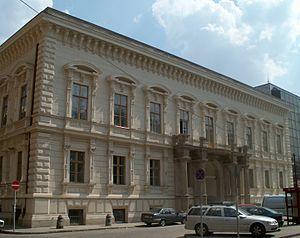
L’Université Andrássy de Budapest est une université privée sise à Budapest, capitale de la Hongrie. Fondée en 2001, l'Université Andrássy de Budapest est la seule et unique université entièrement germanophone en dehors des pays où l’allemand est parlé. En tant qu'université européenne en Hongrie, elle est soutenue par cinq États partenaires ainsi que par la Suisse et la Région autonome du Trentin-Tyrol du Sud.